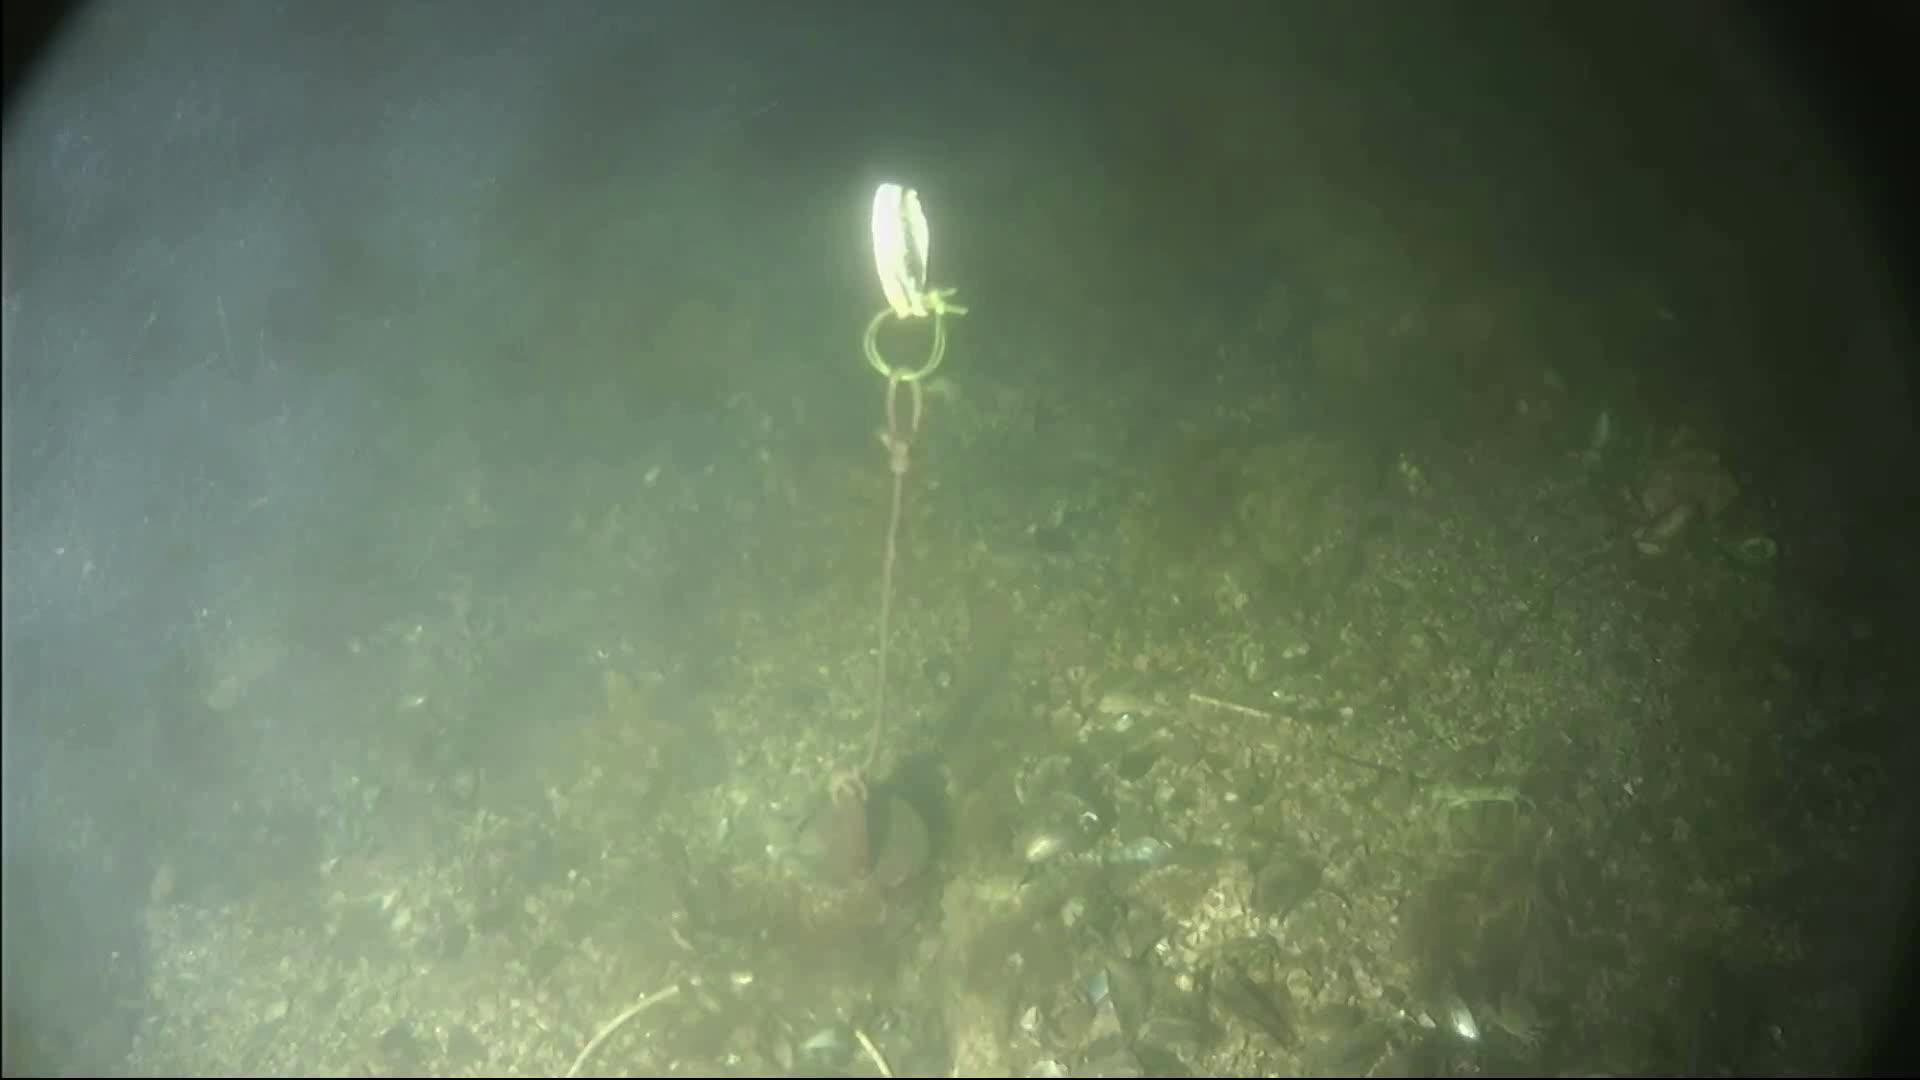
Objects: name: crab